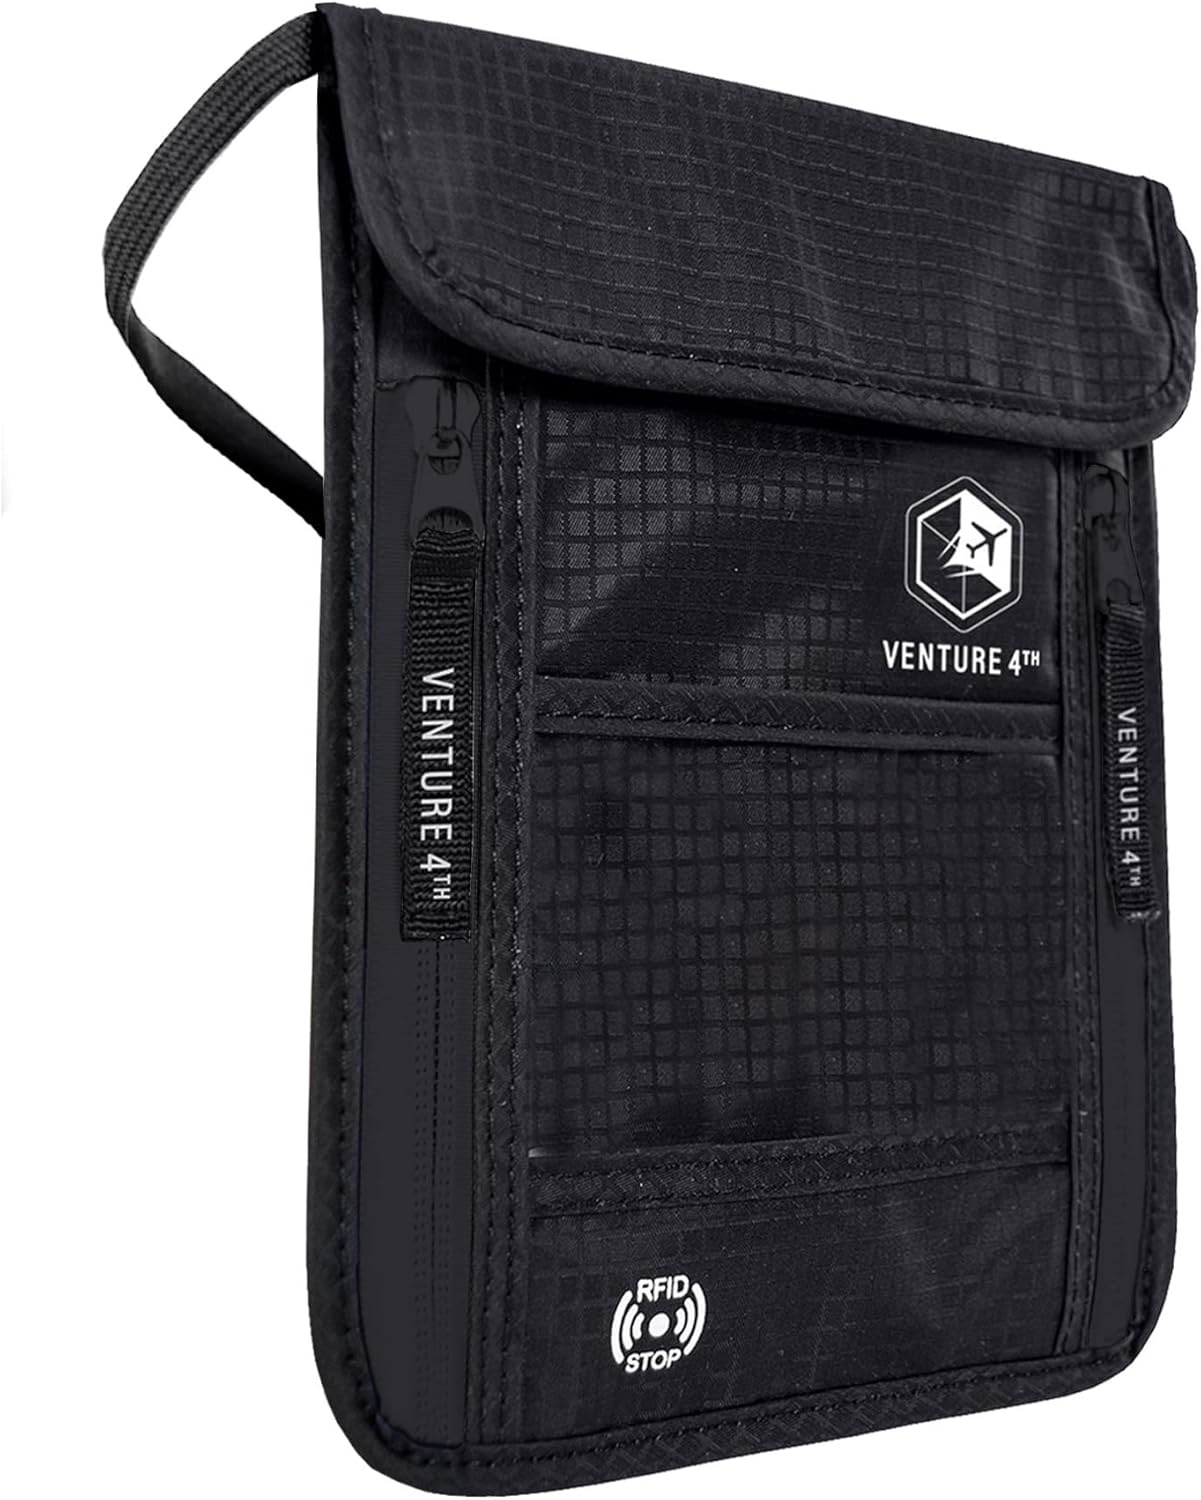
VENTURE 4TH Passport Holder Neck Wallet with RFID Blocking Nylon Lining - Hidden Neck Pouch for Travel (Pure Black)
Overview Brand : VENTURE 4TH Color : Pure Black Material : Nylon Style : Classic Pattern : Solid About this item LIFETIME GUARANTEE – Every VENTURE 4TH Neck Wallet is tested and backed by our lifetime replacement promise. We’ll replace it free if anything goes wrong! ADVANCED RFID BLOCKING – Protect passports, credit cards, and IDs from electronic theft with built-in RFID-blocking layers. DISCREET ANTI-THEFT DESIGN – Keep valuables hidden under clothing with a slim, secure pouch. Perfect for travel and crowded areas. SPACIOUS AND ORGANIZED – Fits passports, iPhone 15 Pro Max, cash, and tickets with zippered pockets, a Velcro patch, and a clear ID window. COMFORTABLE AND DURABLE – Lightweight with breathable mesh backing and adjustable strap. Made from water-resistant ripstop nylon for long-lasting use.
Brand: VENTURE4TH
Category: Apparel & Accessories > Handbags, Wallets & Cases > Wallets & Money Clips > Travel Wallets